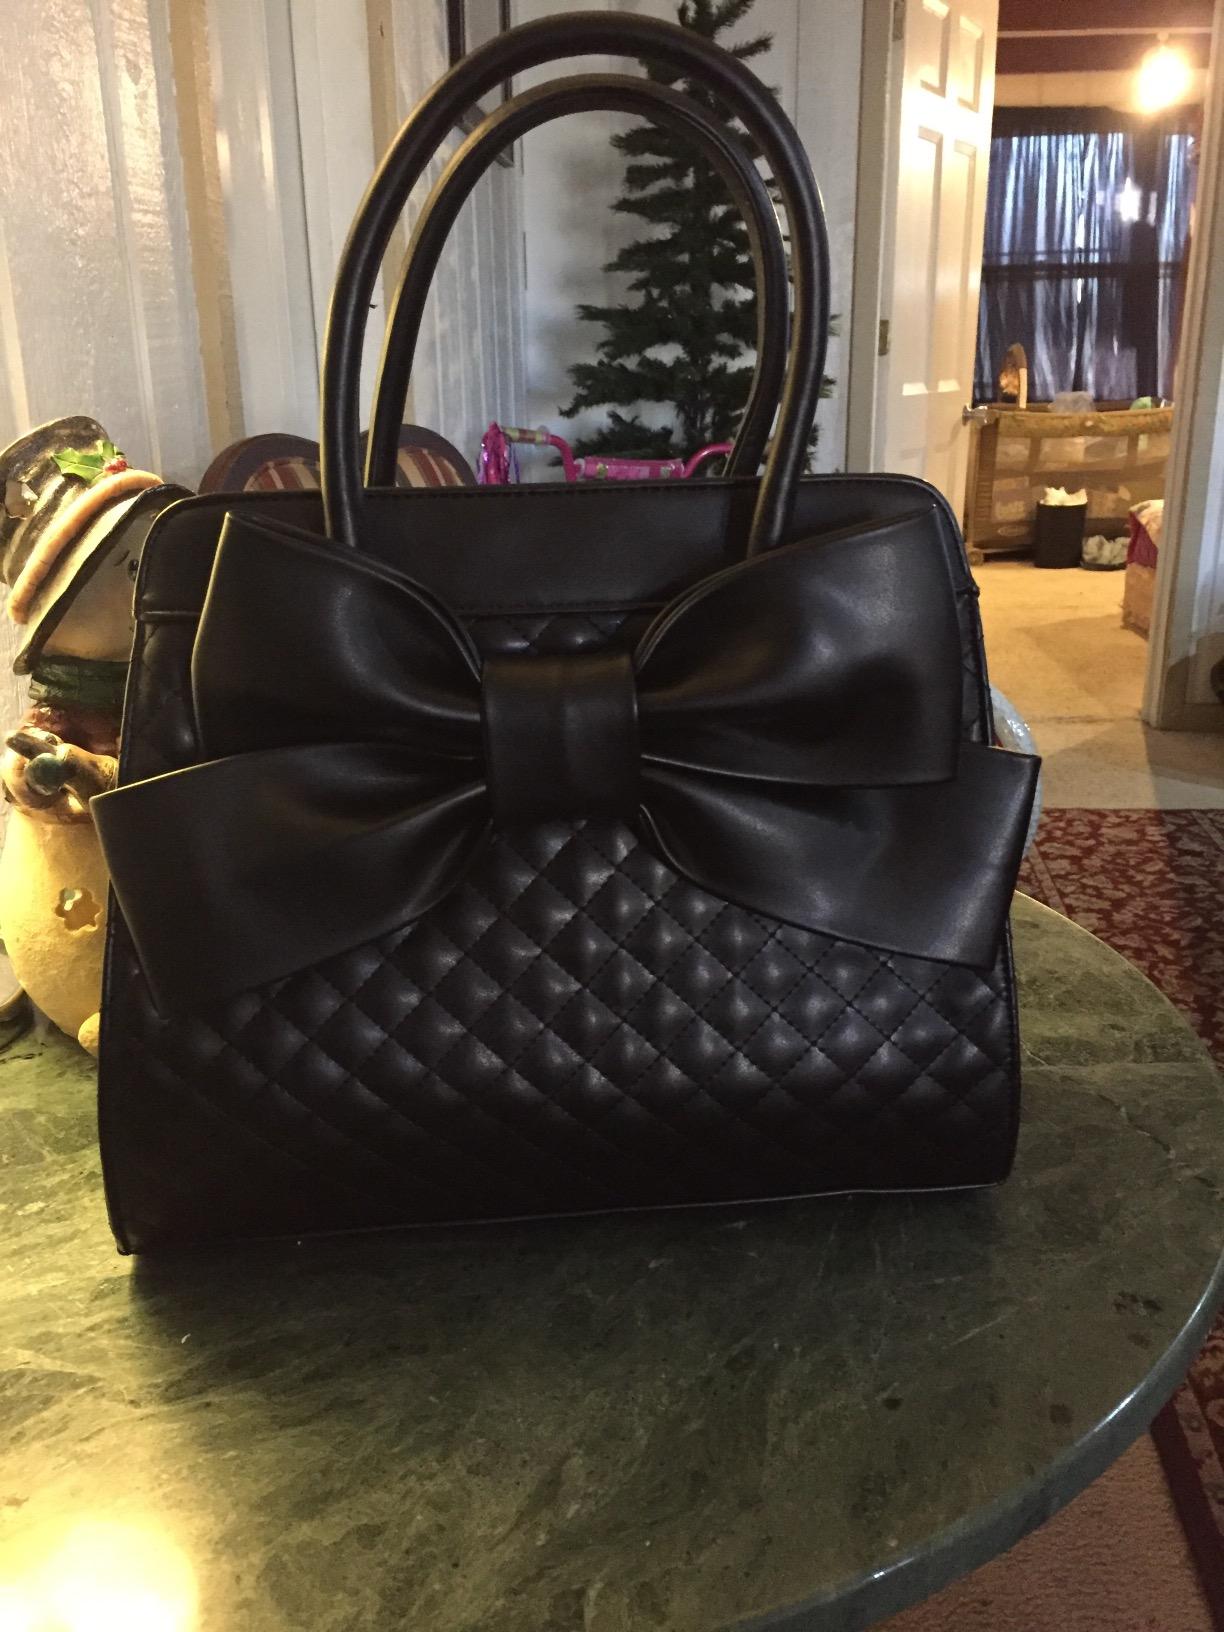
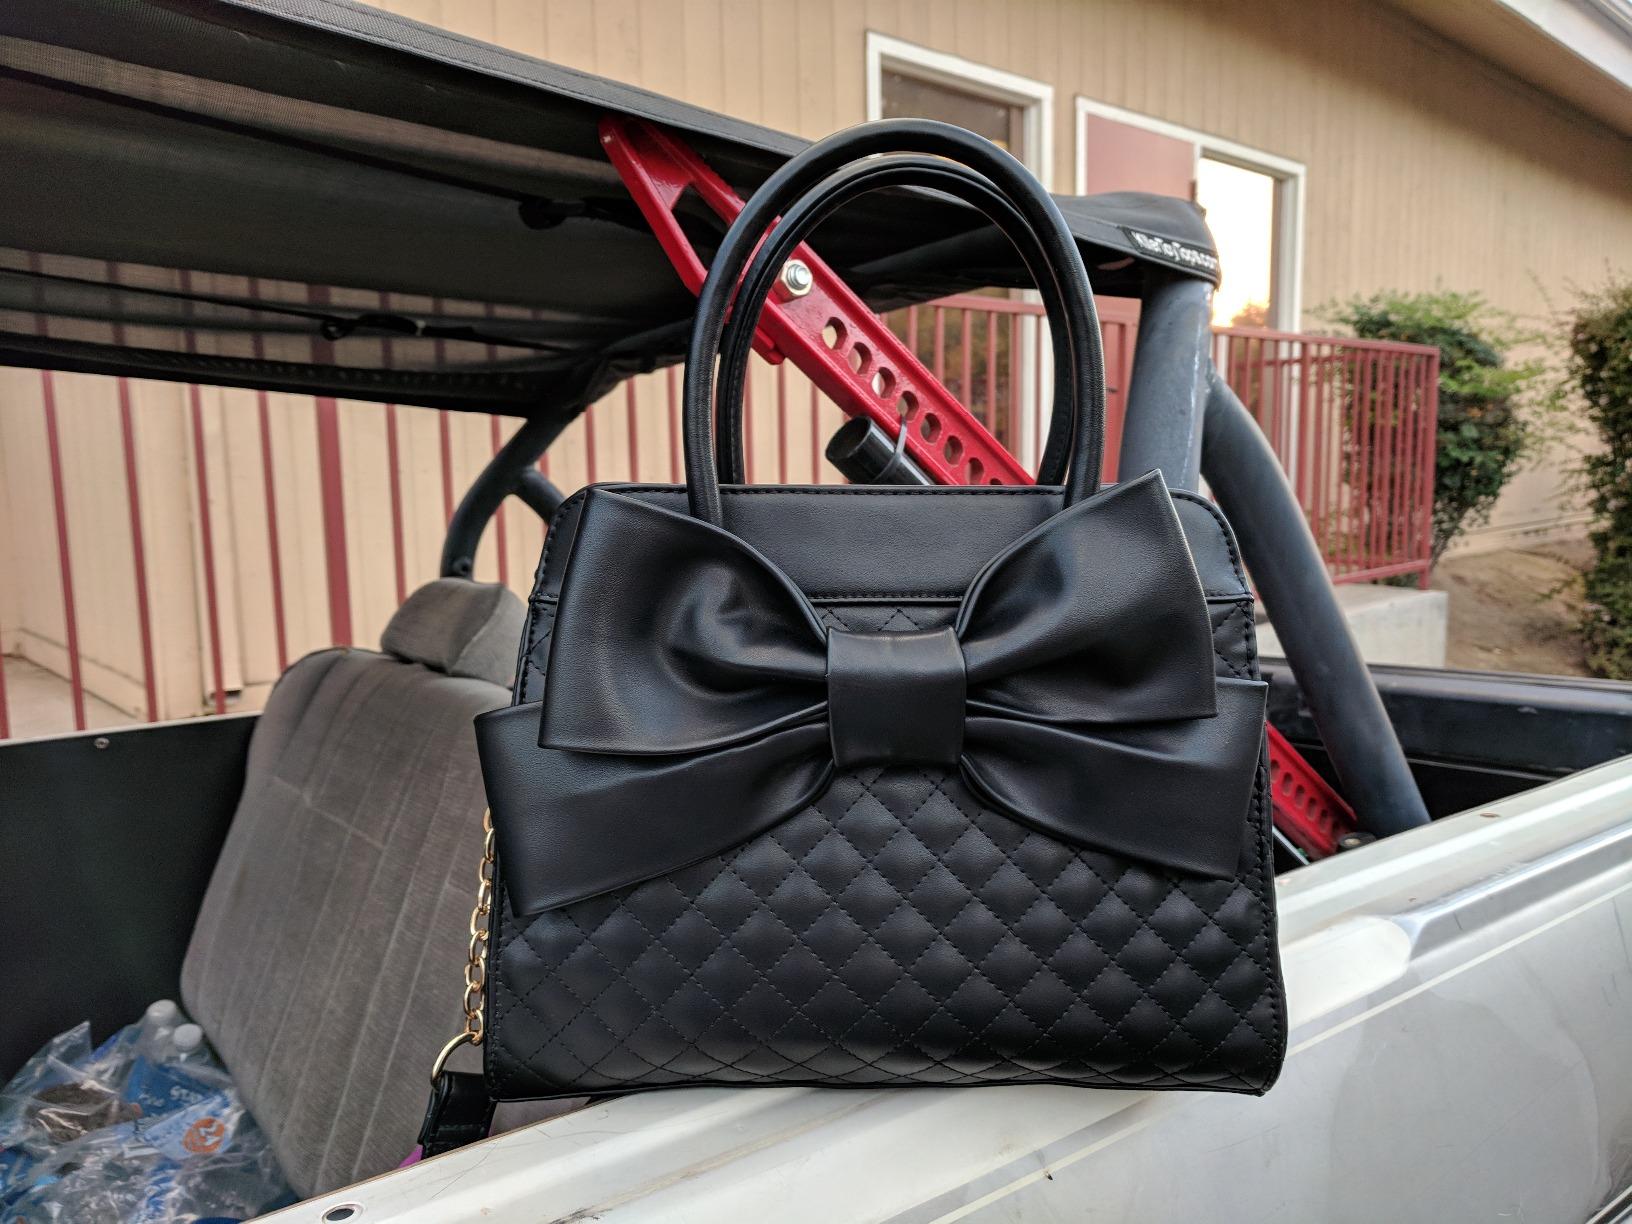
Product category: accessories_handbag
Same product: yes